Vespro della Beata Vergine

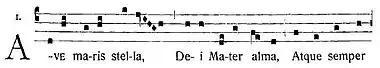
Gregorian chant of ""

The penultimate section is devoted to the 8th century Marian hymn "". Its seven stanzas are set in different scoring. The melody is in the soprano in all verses except verse6, which is for tenor solo. Verse1 is a seven-part setting. Verses2 and3 are the same vocal four-part setting, verse2 for choir1, verse3 for choir3. Similarly, verses4 and5 are set for soprano, first soprano1, then soprano2. Verses1 to5 are all followed by the same ritornello for five instruments. Verse7 is the same choral setting as verse1, followed by Amen.